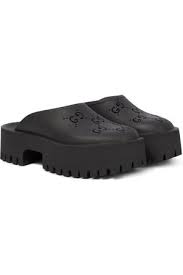
Label: Clog